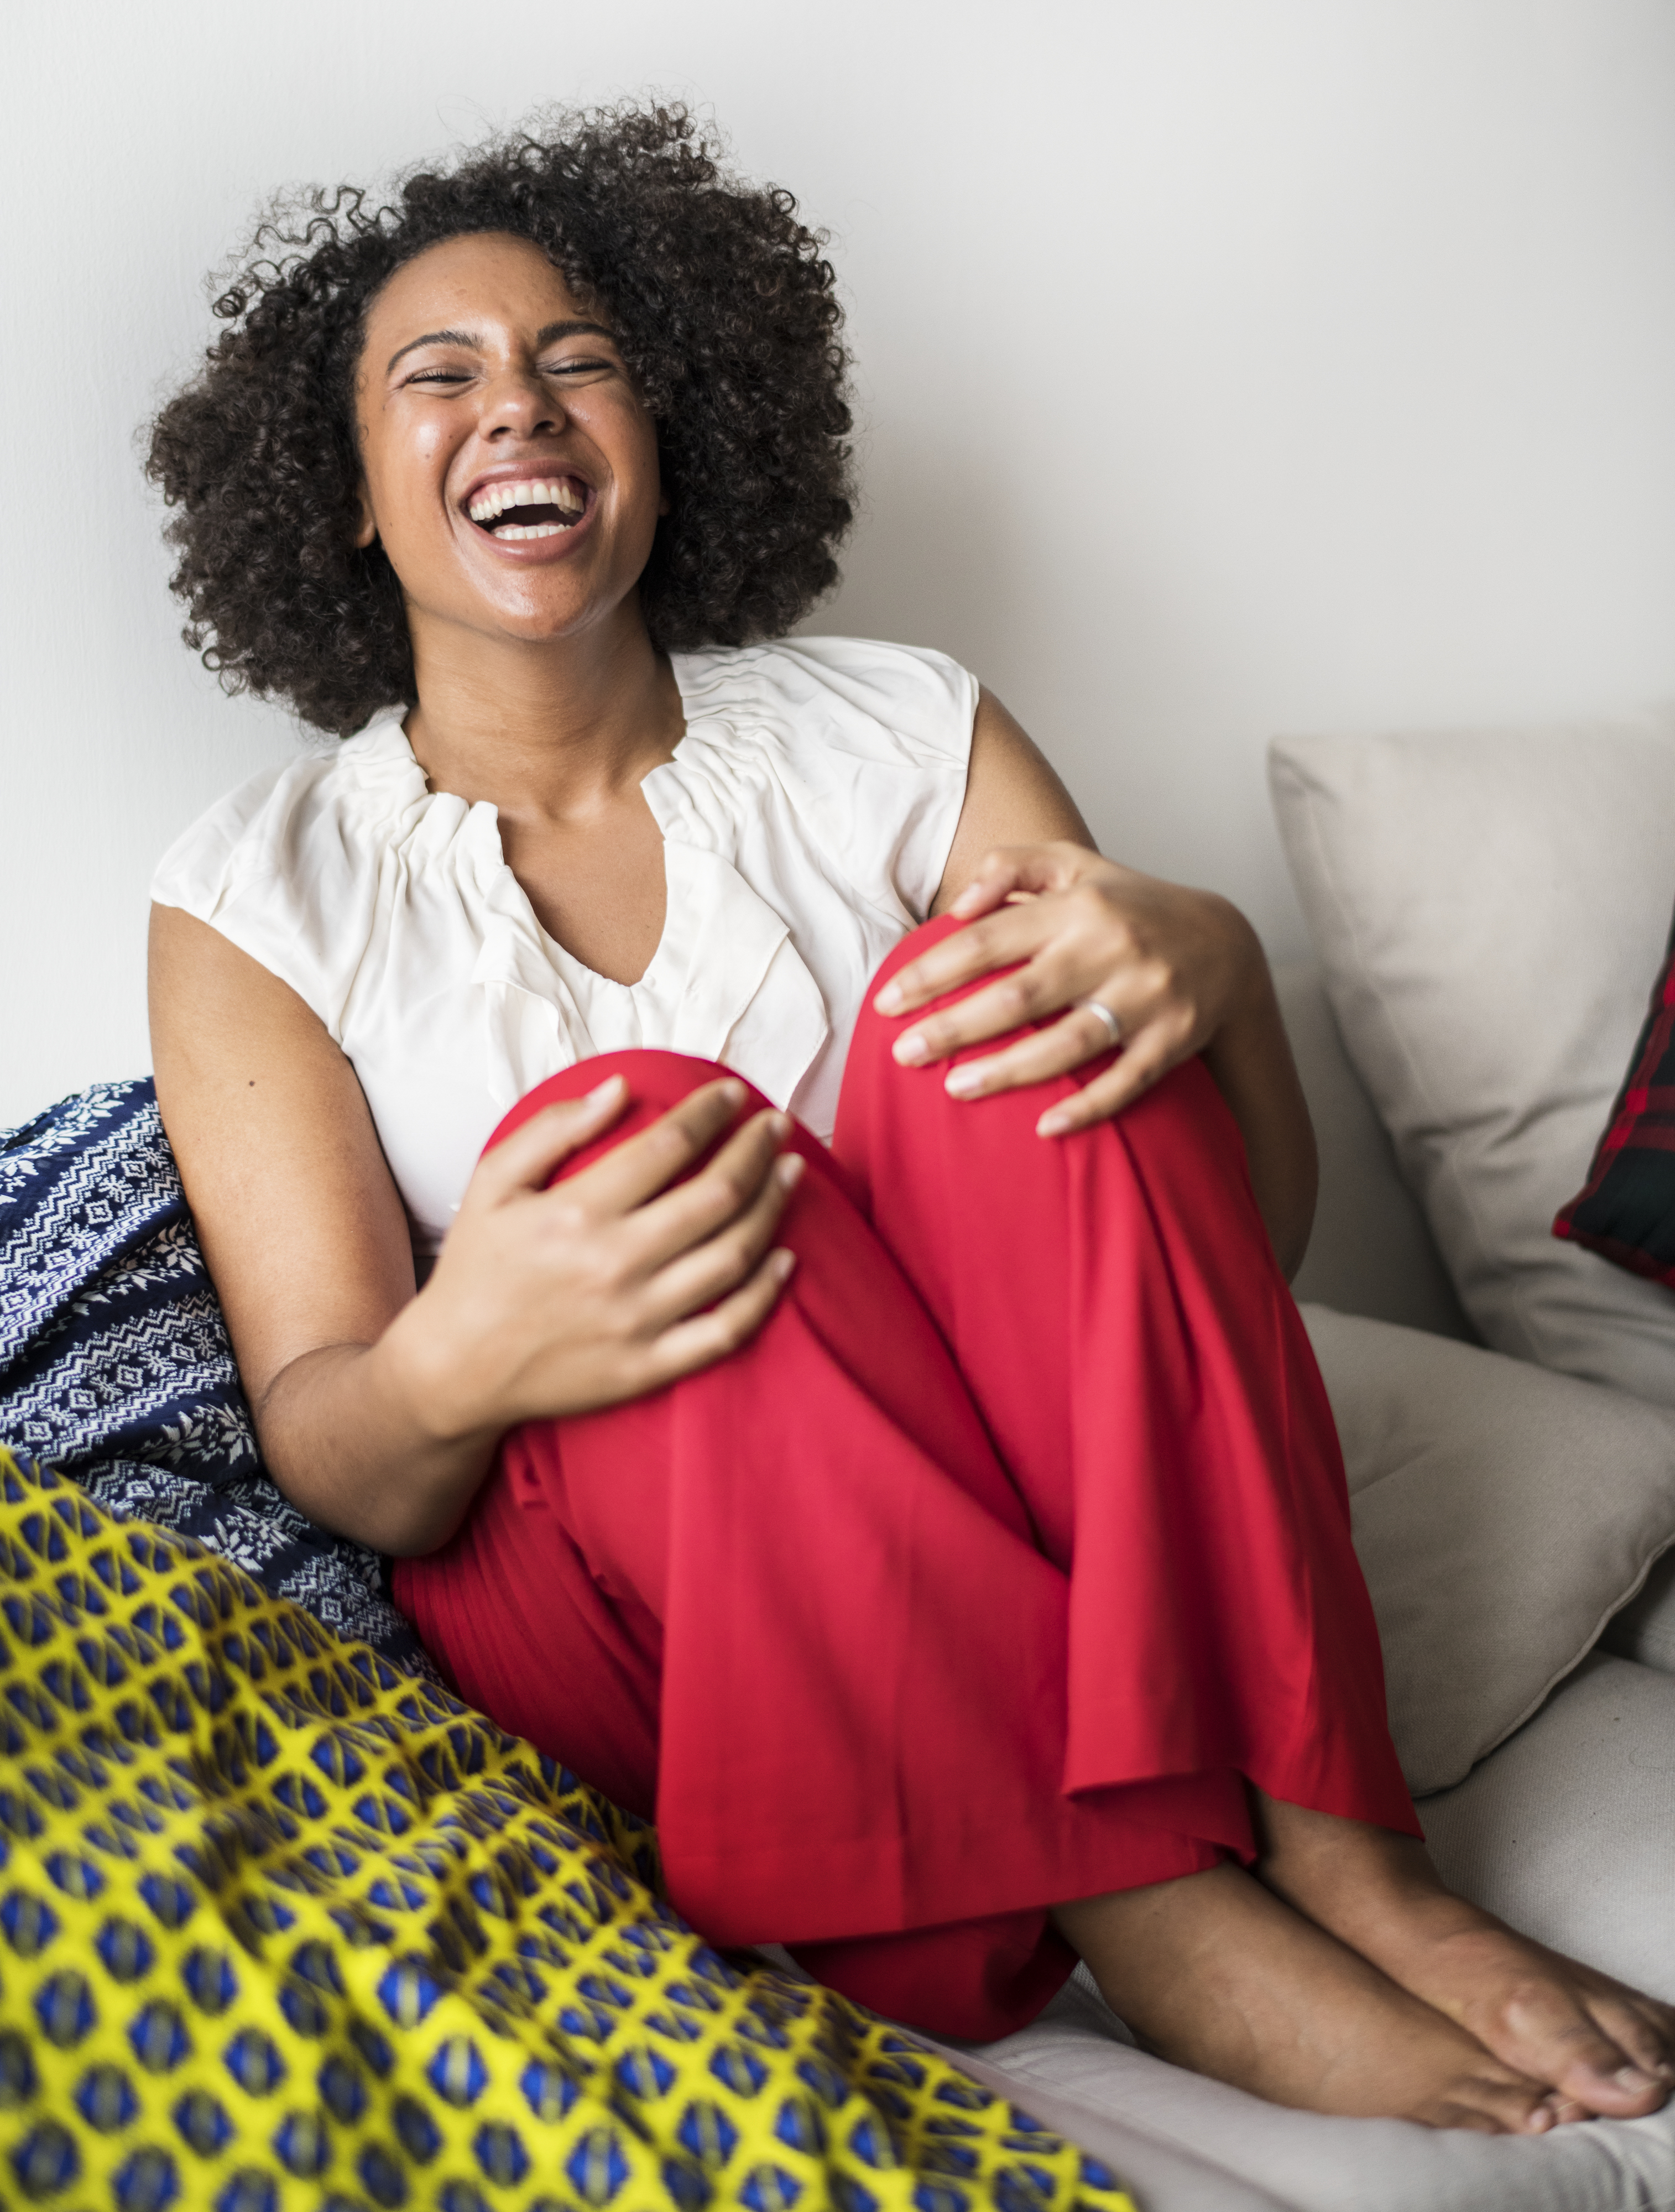
adult, african, african american, afro, amused, barefeet, beautiful, big hair, black, break, bright, chilling, colorful, comedy, couch, curvy, cushions, eccentric, emotional, enjoyment, expressive, fashionable, gorgeous, happiness, happy, heartwarming, home, hugging, humor, joking, joy, joyful, knees, lady, laughing, living room, mature, pretty, red, relaxing, resting, sitting, smile, smiling, sofa, successful, trendy, woman, wonderful, beauty, shoulder, girl, fun, photo shoot, laughter, brown hair, pattern